Piano Concerto No. 2 (Glass)

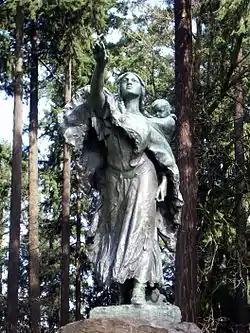
Sacagawea, the subject of the second movement. Sculpture in Washington Park (Portland, Oregon), designed by Alice Cooper.

The second movement is characterized by a soft flute theme representing Sacagawea, the Native American girl who aided the travelers during the harsh winter during their trek through the United States midwest. The movement opens with piano repetitions; the flute, joining quickly in the movement, proclaims an eerie theme. This suddenly shifts into a mild, playful exchange in which the piano and flute form a quick duet; this in turn develops into a climax, where shimmering strings support the flute, which continuously plays a growingly frantic two-note combination without resolution. Abruptly ending, the climax turns into a recapitulation of the original "Sacagawea" theme. The second part concludes with the lonely flute performing long, simple notes, and the piano playing almost indiscernible C major chords.